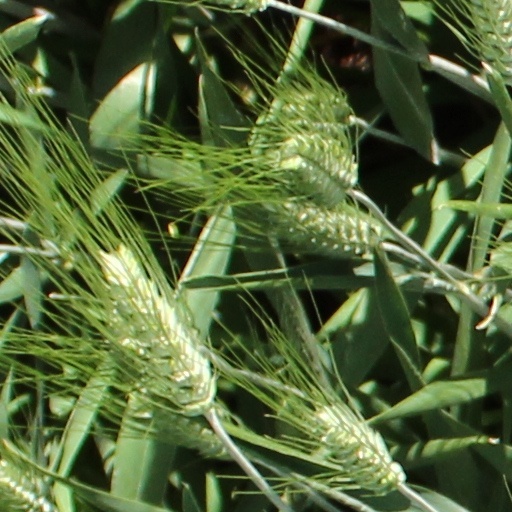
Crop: wheat